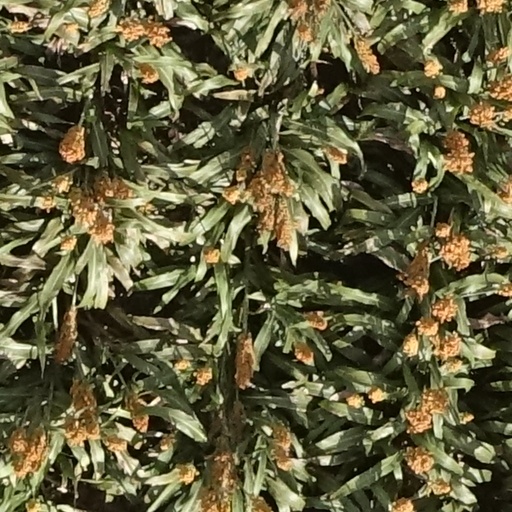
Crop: sorghum